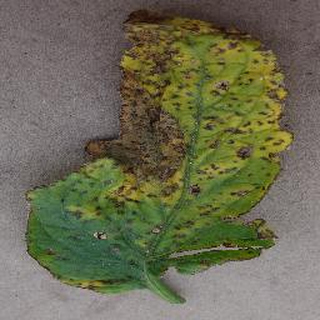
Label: tomato_bacterial_spot